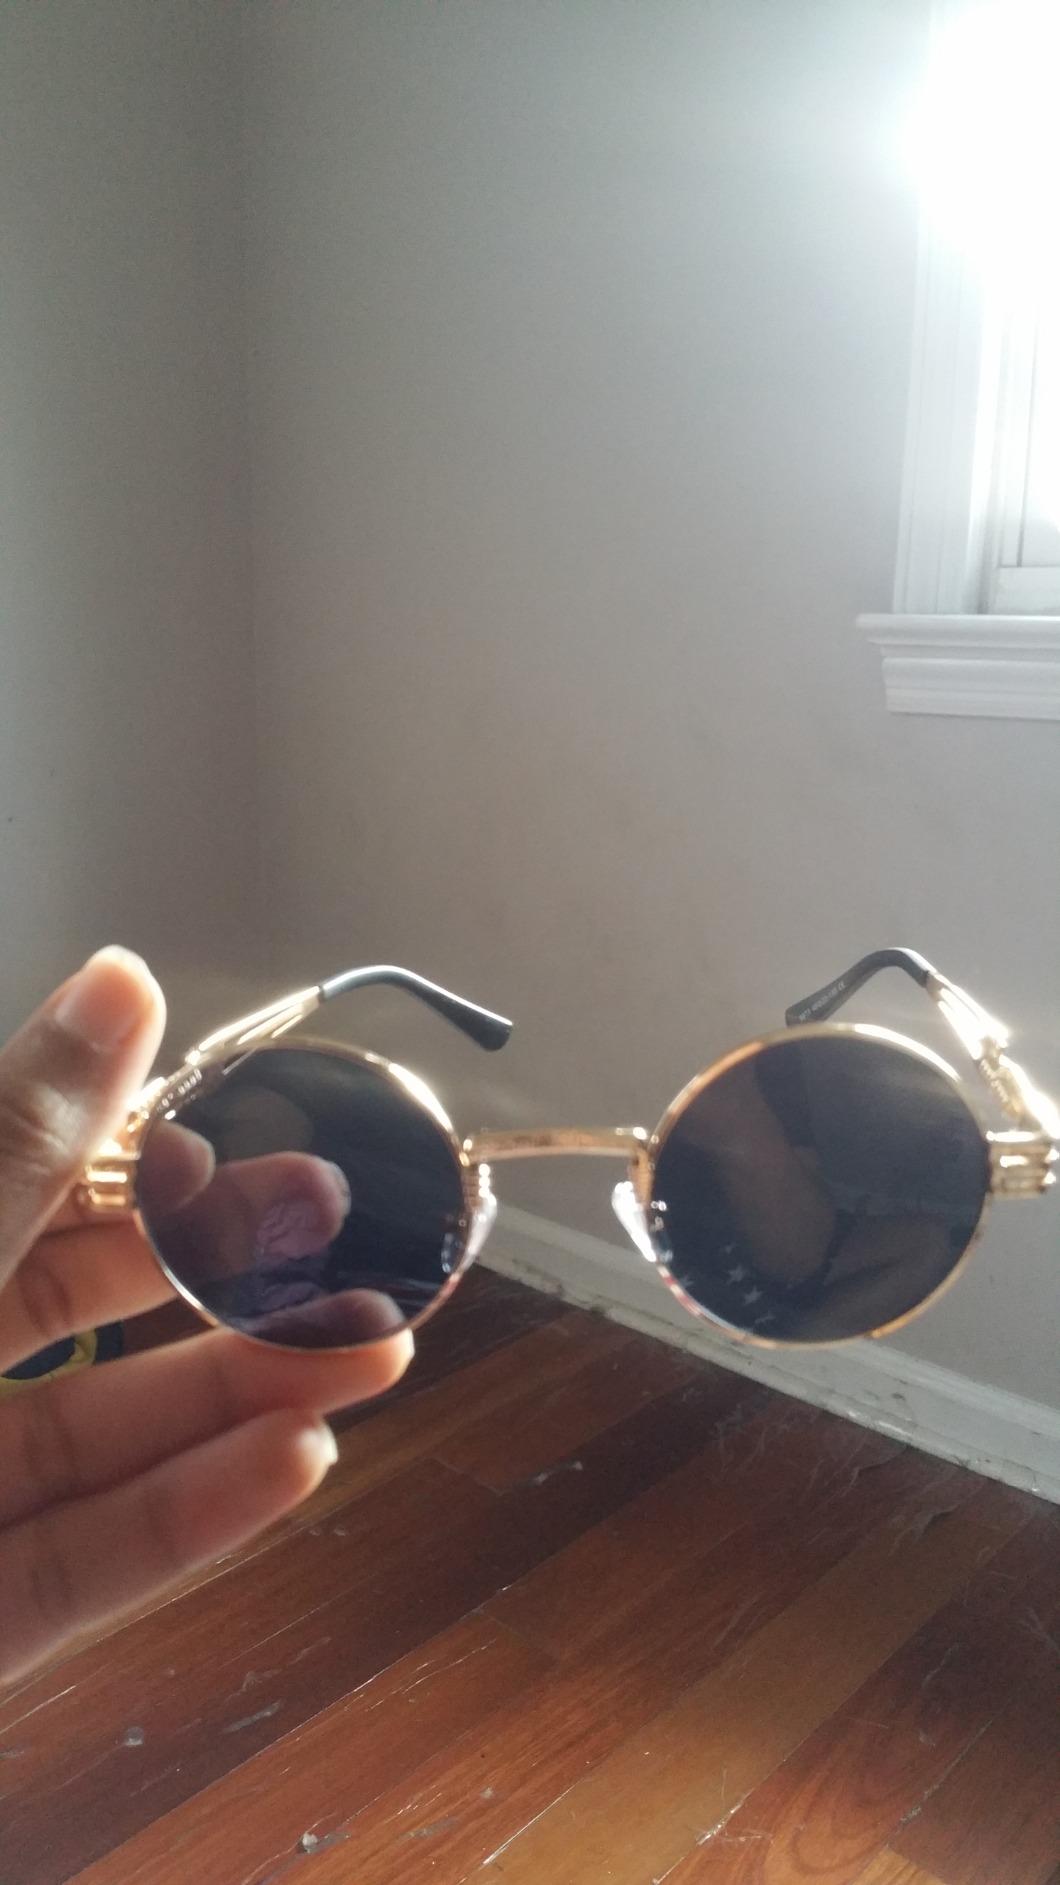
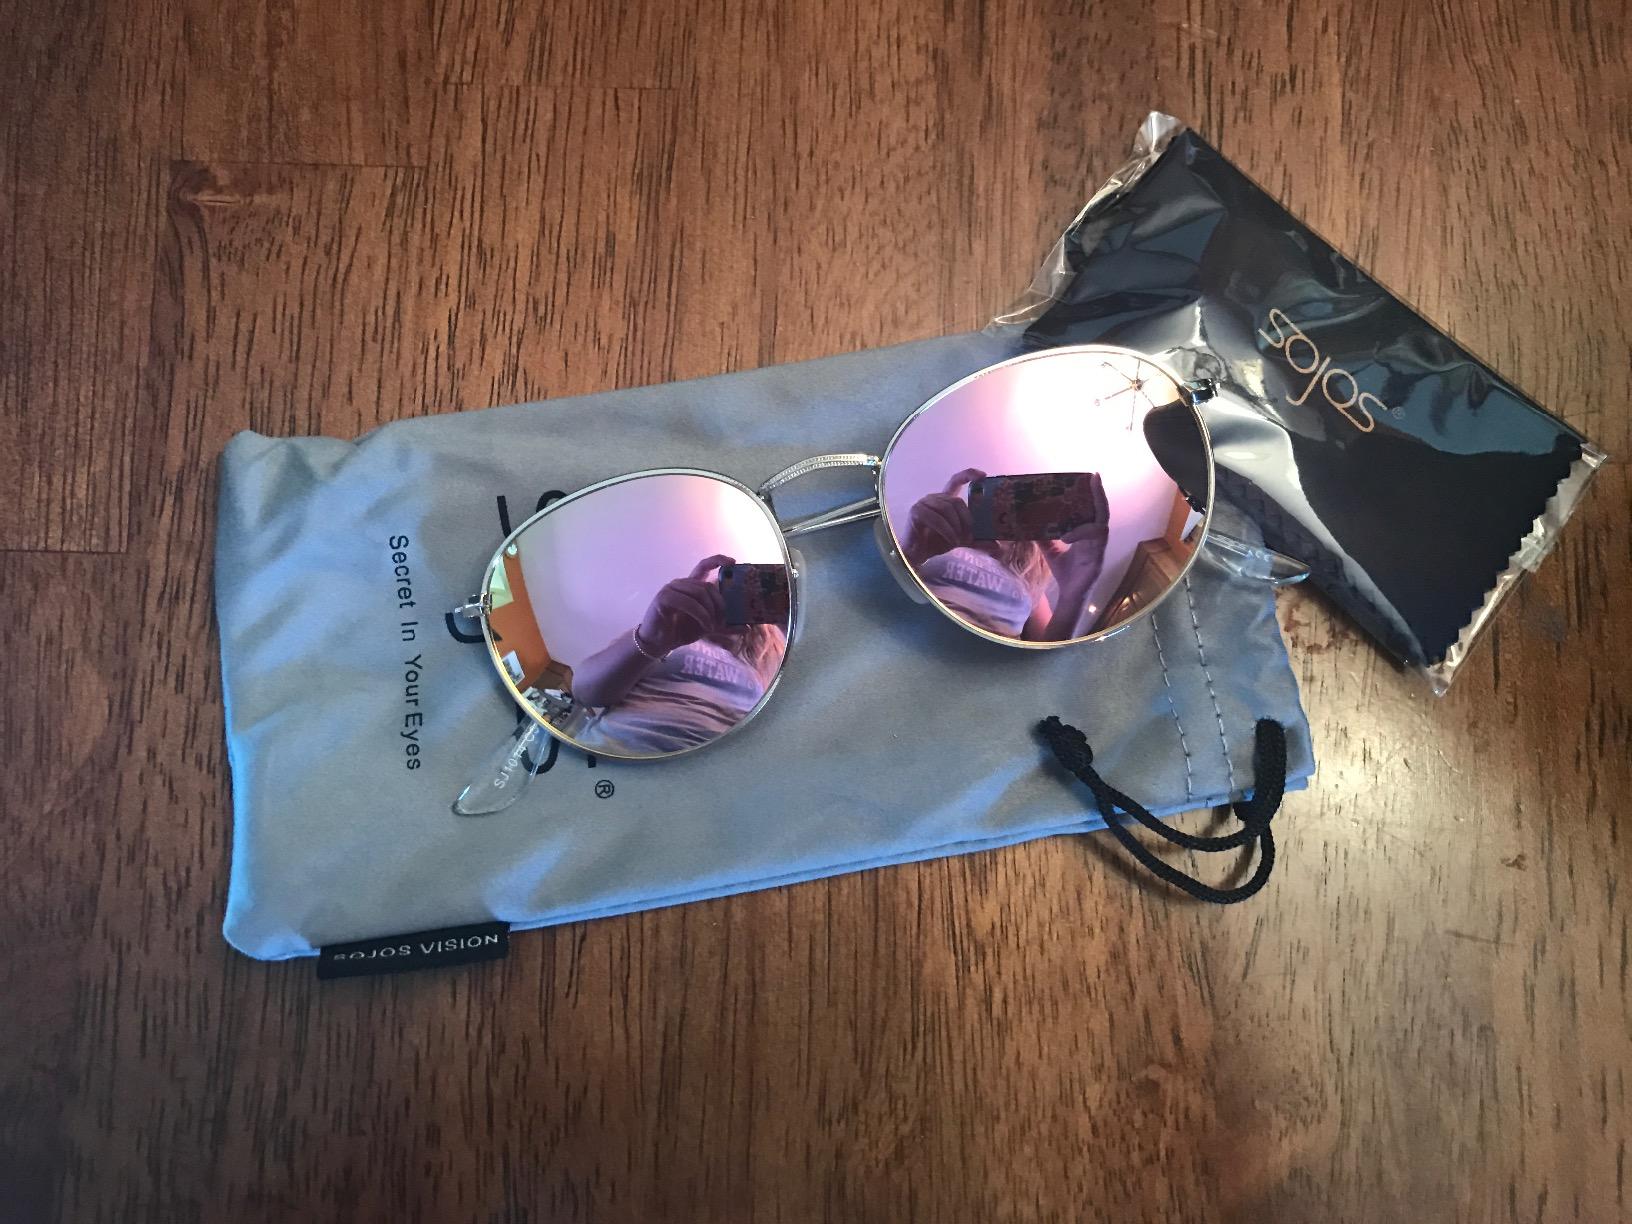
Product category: accessories_sunglasses
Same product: no